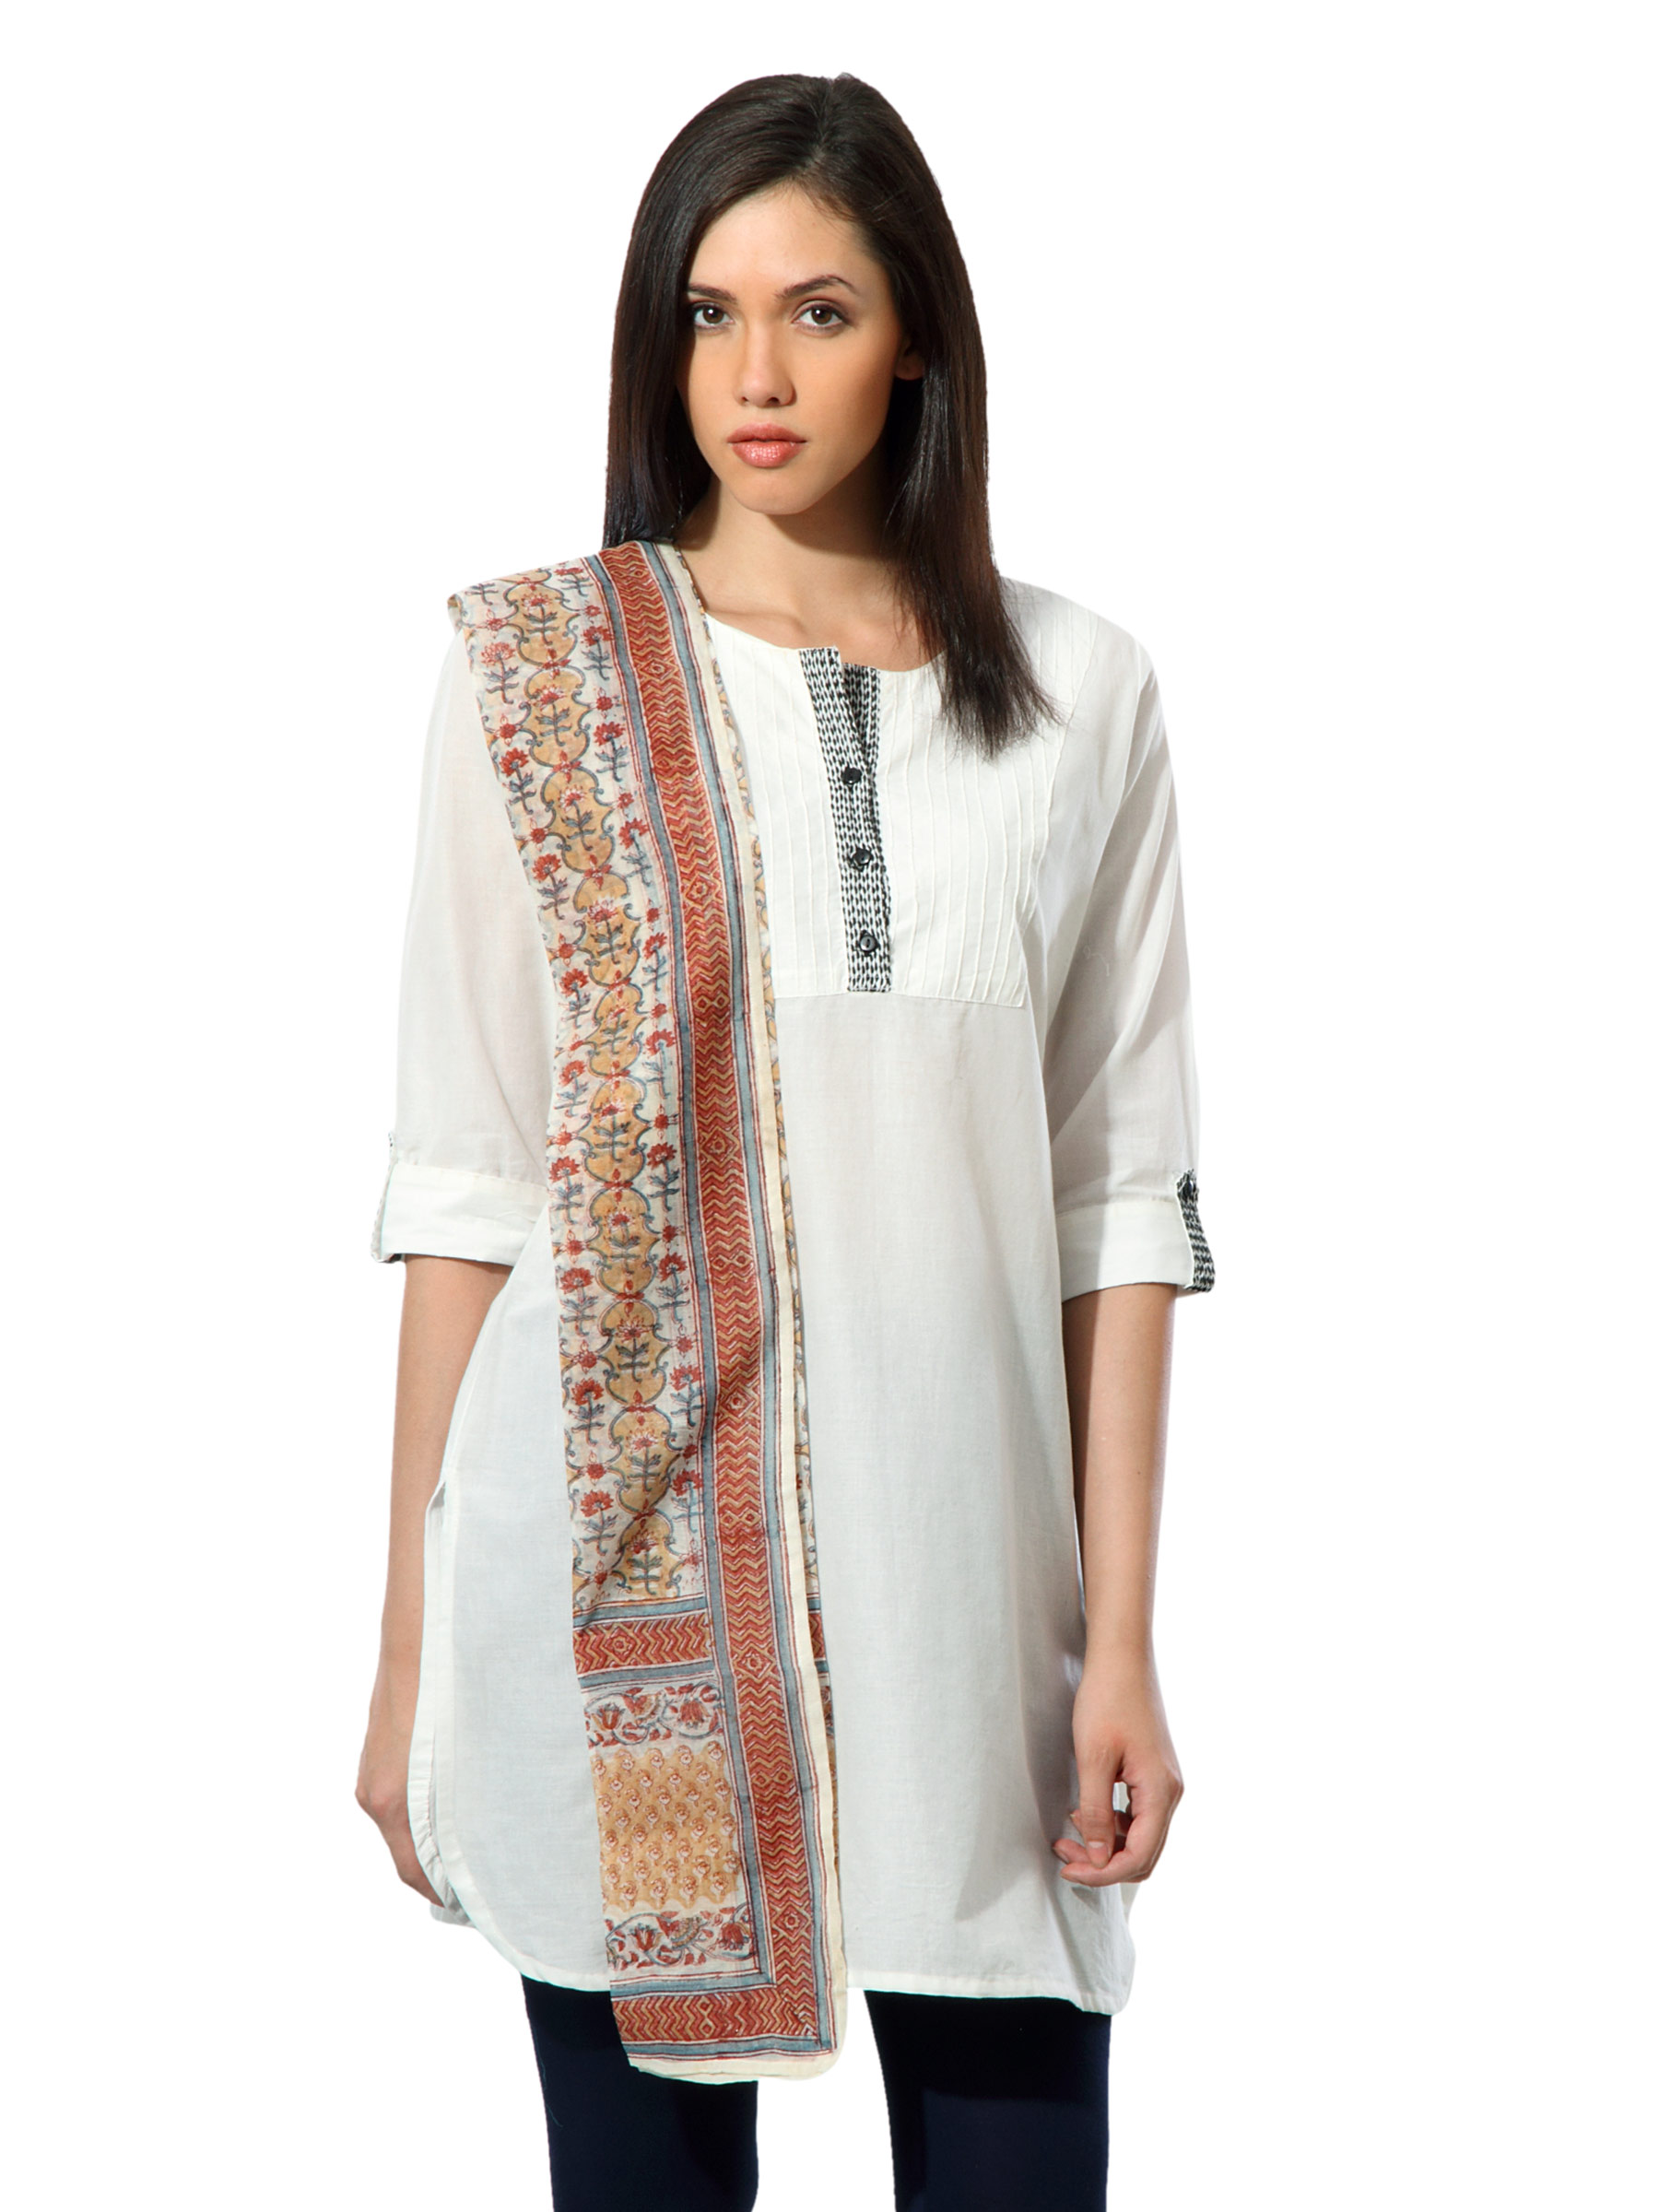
Fabindia Women Printed Multi Coloured Chanderi Stole
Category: Accessories / Stoles / Stoles
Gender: Women
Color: Multi
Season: Summer 2012
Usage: Ethnic